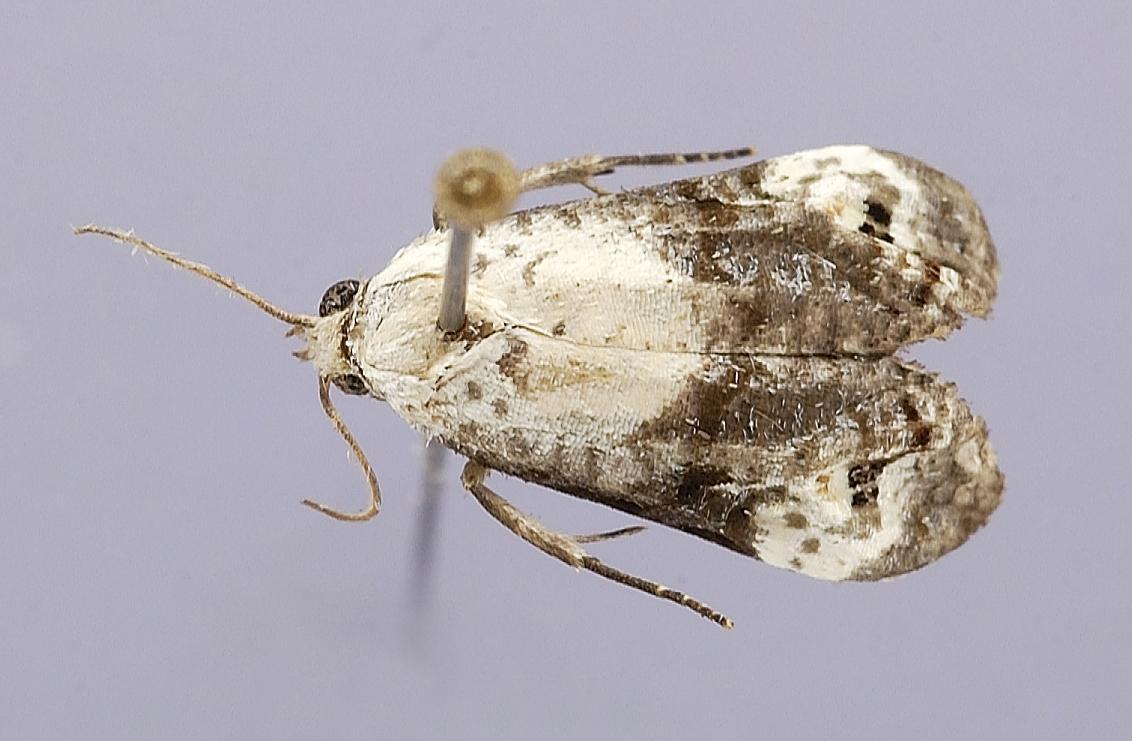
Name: Aphalonia monstrata
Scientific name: Aphalonia monstrata Razowski, 1984
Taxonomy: Animalia, Arthropoda, Insecta, Lepidoptera, Tortricidae
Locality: Divisoria, 5200', Ucayali, Peru
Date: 20 Jun 1982 to 23 Jun 1982